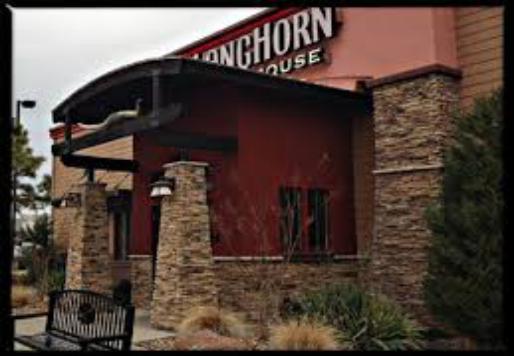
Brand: LongHorn Steakhouse
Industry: Food